2009 swine flu pandemic in Asia

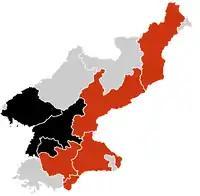
H1N1 disease in North Korea

Most defectors with backgrounds in health care agree that, considering the isolation of North Korean society and its highly inadequate health care system, incidents of swine flu are likely to be either suppressed or merely misdiagnosed.